Mark Indelicato

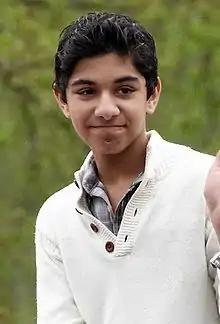
Mark Indelicato, 2008

Mark Indelicato (born July 16, 1994) is an American actor, singer, fashion blogger, and photographer best known for his role in the ABC comedy series "Ugly Betty", as Justin Suarez, the fashion-obsessed nephew of series protagonist Betty Suarez.